Munich

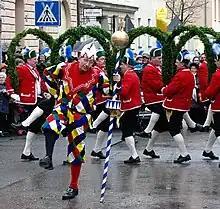
Schäfflertanz in Neuhausen, 2012

Richard Wagner was a supporter of William I, German Emperor, but Wagner only found a generous patron in Ludwig II of Bavaria. 1870 til 1871 Wagner premiered Die Meistersinger von Nürnberg ("The Mastersingers of Nuremberg") in Munich, a popular success for Wagner and King Ludwig II. Wagner premiered at the Hoftheater, now the National Theatre Munich, with Angelo Quaglio the Younger designing the premiere production.